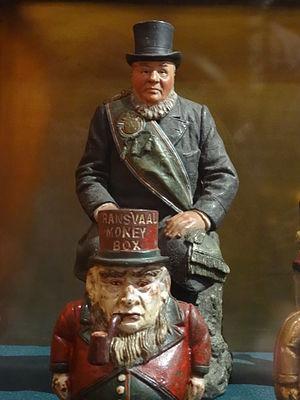
Stephanus Johannes Paulus « Paul » Kruger est un chef militaire, un homme politique et un chef d'État boer qui fut président de la République sud-africaine de 1883 à 1902. Généralement surnommé Oom Paul ou encore Mamelodi, il a représenté l'incarnation du nationalisme boer en lutte contre le Royaume-Uni durant la seconde guerre des Boers entre 1899 et 1902.
Kruger House Museum est un musée consacré à l'ancien président de la république sud-africaine, Paul Kruger, situé dans sa maison de Pretoria au 60 Church Street West.